Accident Man

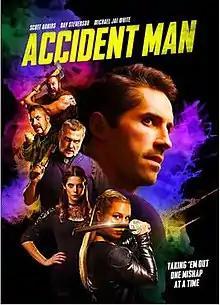
Film poster

Accident Man is a 2018 martial arts action thriller film directed by Jesse V. Johnson, based on characters created by Pat Mills and Tony Skinner. The film stars Scott Adkins, Ray Stevenson, David Paymer, Michael Jai White, and Ashley Greene. The film was released by Sony Pictures Home Entertainment on 6 February 2018 in the United States, and on 16 April 2018 in the United Kingdom, where it received positive reviews from critics and audiences with praise for cast performances and action sequences.